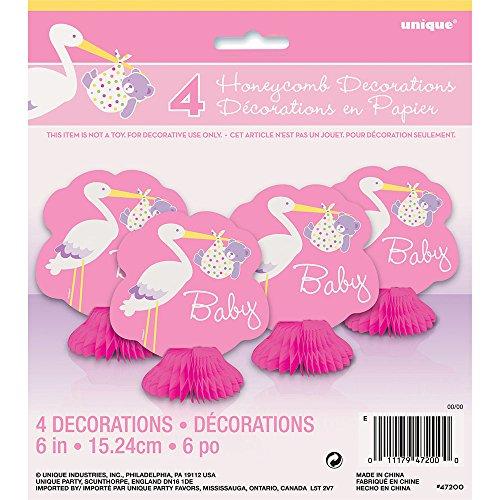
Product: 6" Mini Pink Stork Girl Baby Shower Centerpiece Decorations, 4ct
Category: Toys & Games | Party Supplies | Party Tableware | Plates
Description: Coordinate these mini honeycomb centerpieces with other baby shower themed party decorations.
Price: $9.99
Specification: ProductDimensions:0.2x7.9x7inches|ItemWeight:0.32ounces|ShippingWeight:0.32ounces(Viewshippingratesandpolicies)|Manufacturer:UniqueIndustries,Inc.-kitchen|ASIN:B00IN0ACXO|DomesticShipping:ItemcanbeshippedwithinU.S.|InternationalShipping:ThisitemcanbeshippedtoselectcountriesoutsideoftheU.S.LearnMore|Itemmodelnumber:47200|DatefirstlistedonAmazon:April17,2014